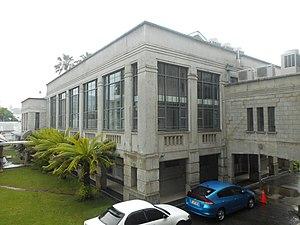
Le Parlement est le corps législatif des Fidji. Le Parlement dans sa forme et ses locaux actuels date de 2014.